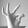
ASL letter: F